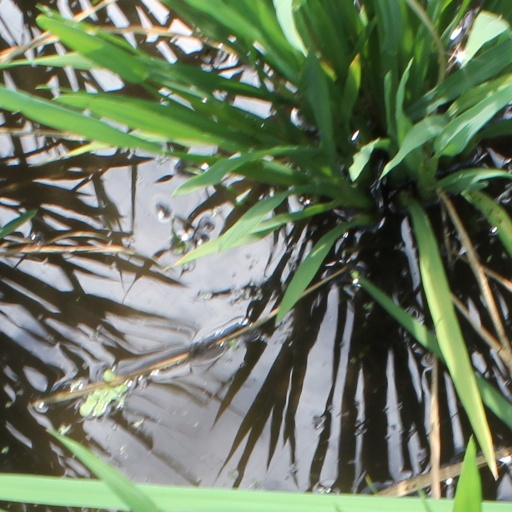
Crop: rice